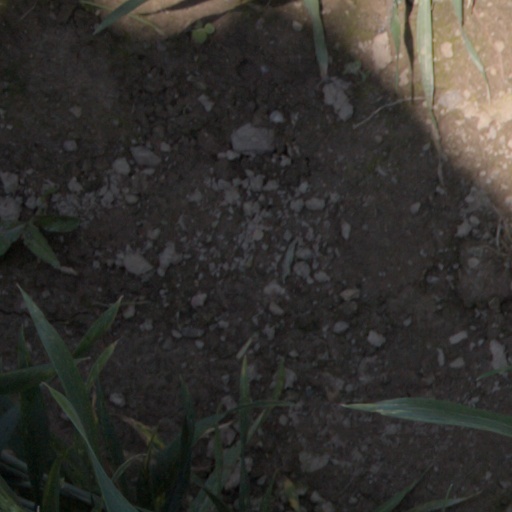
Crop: wheat